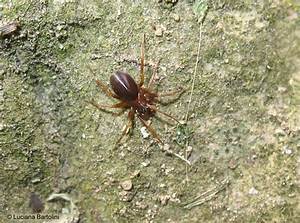
Label: spider